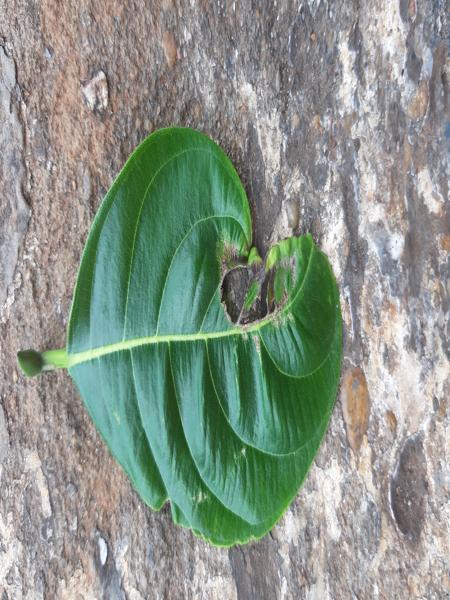
Plant: Jackfruit